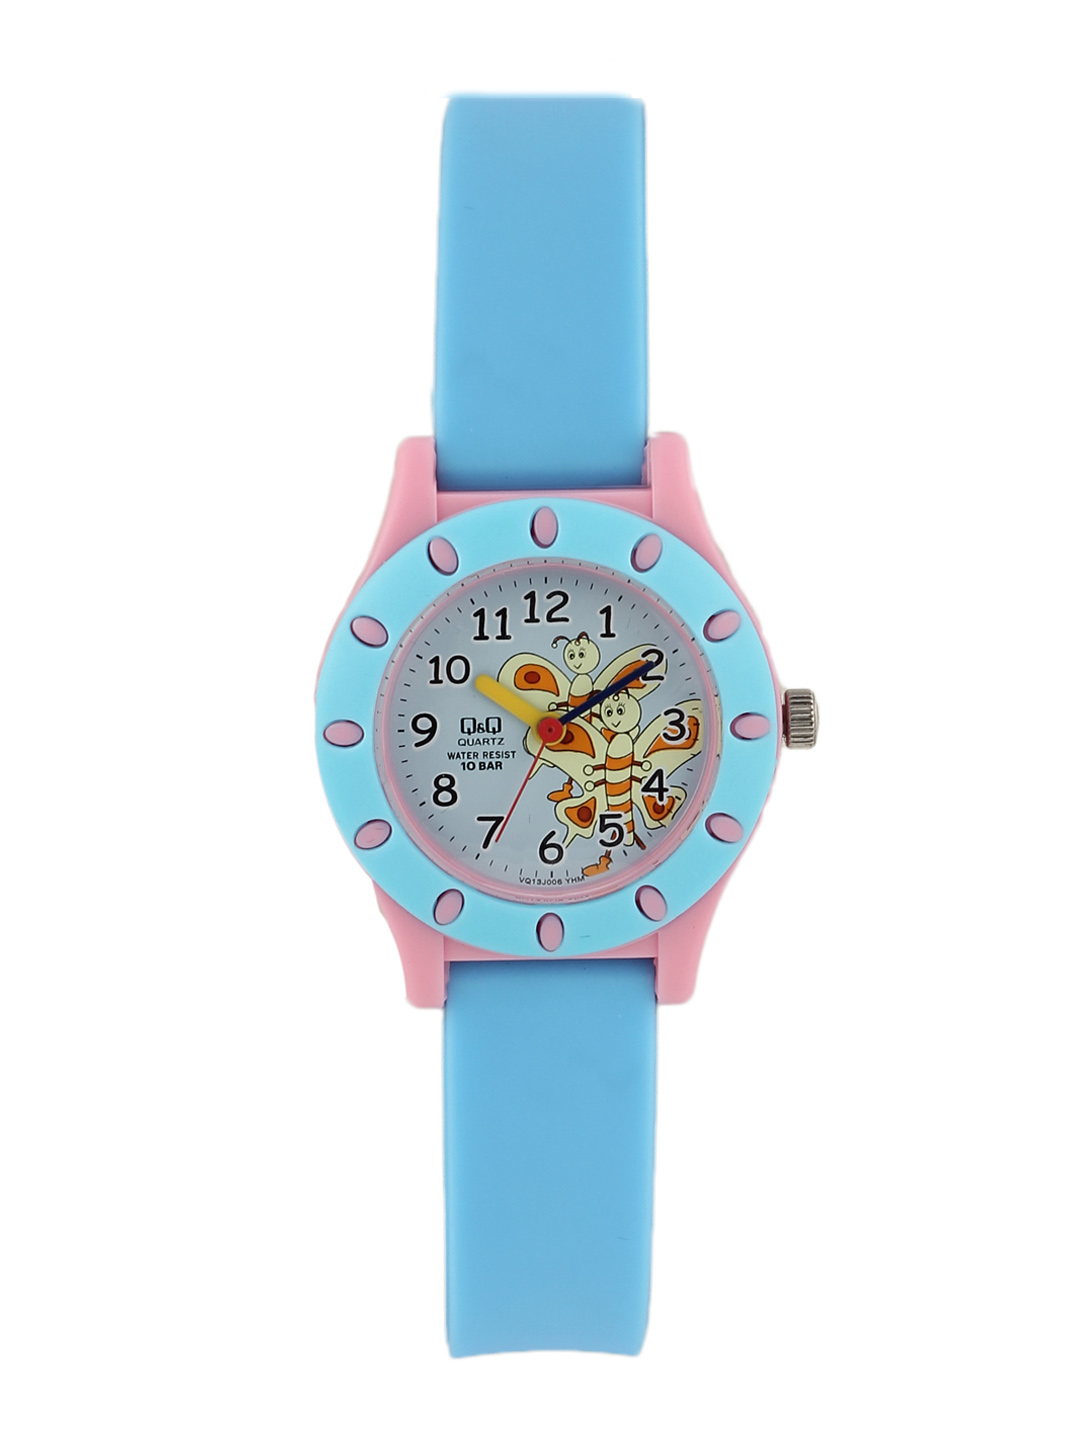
Q&Q Kids Unisex Blue Dial Watch
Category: Accessories / Watches / Watches
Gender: Unisex
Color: Blue
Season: Winter 2016
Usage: Casual